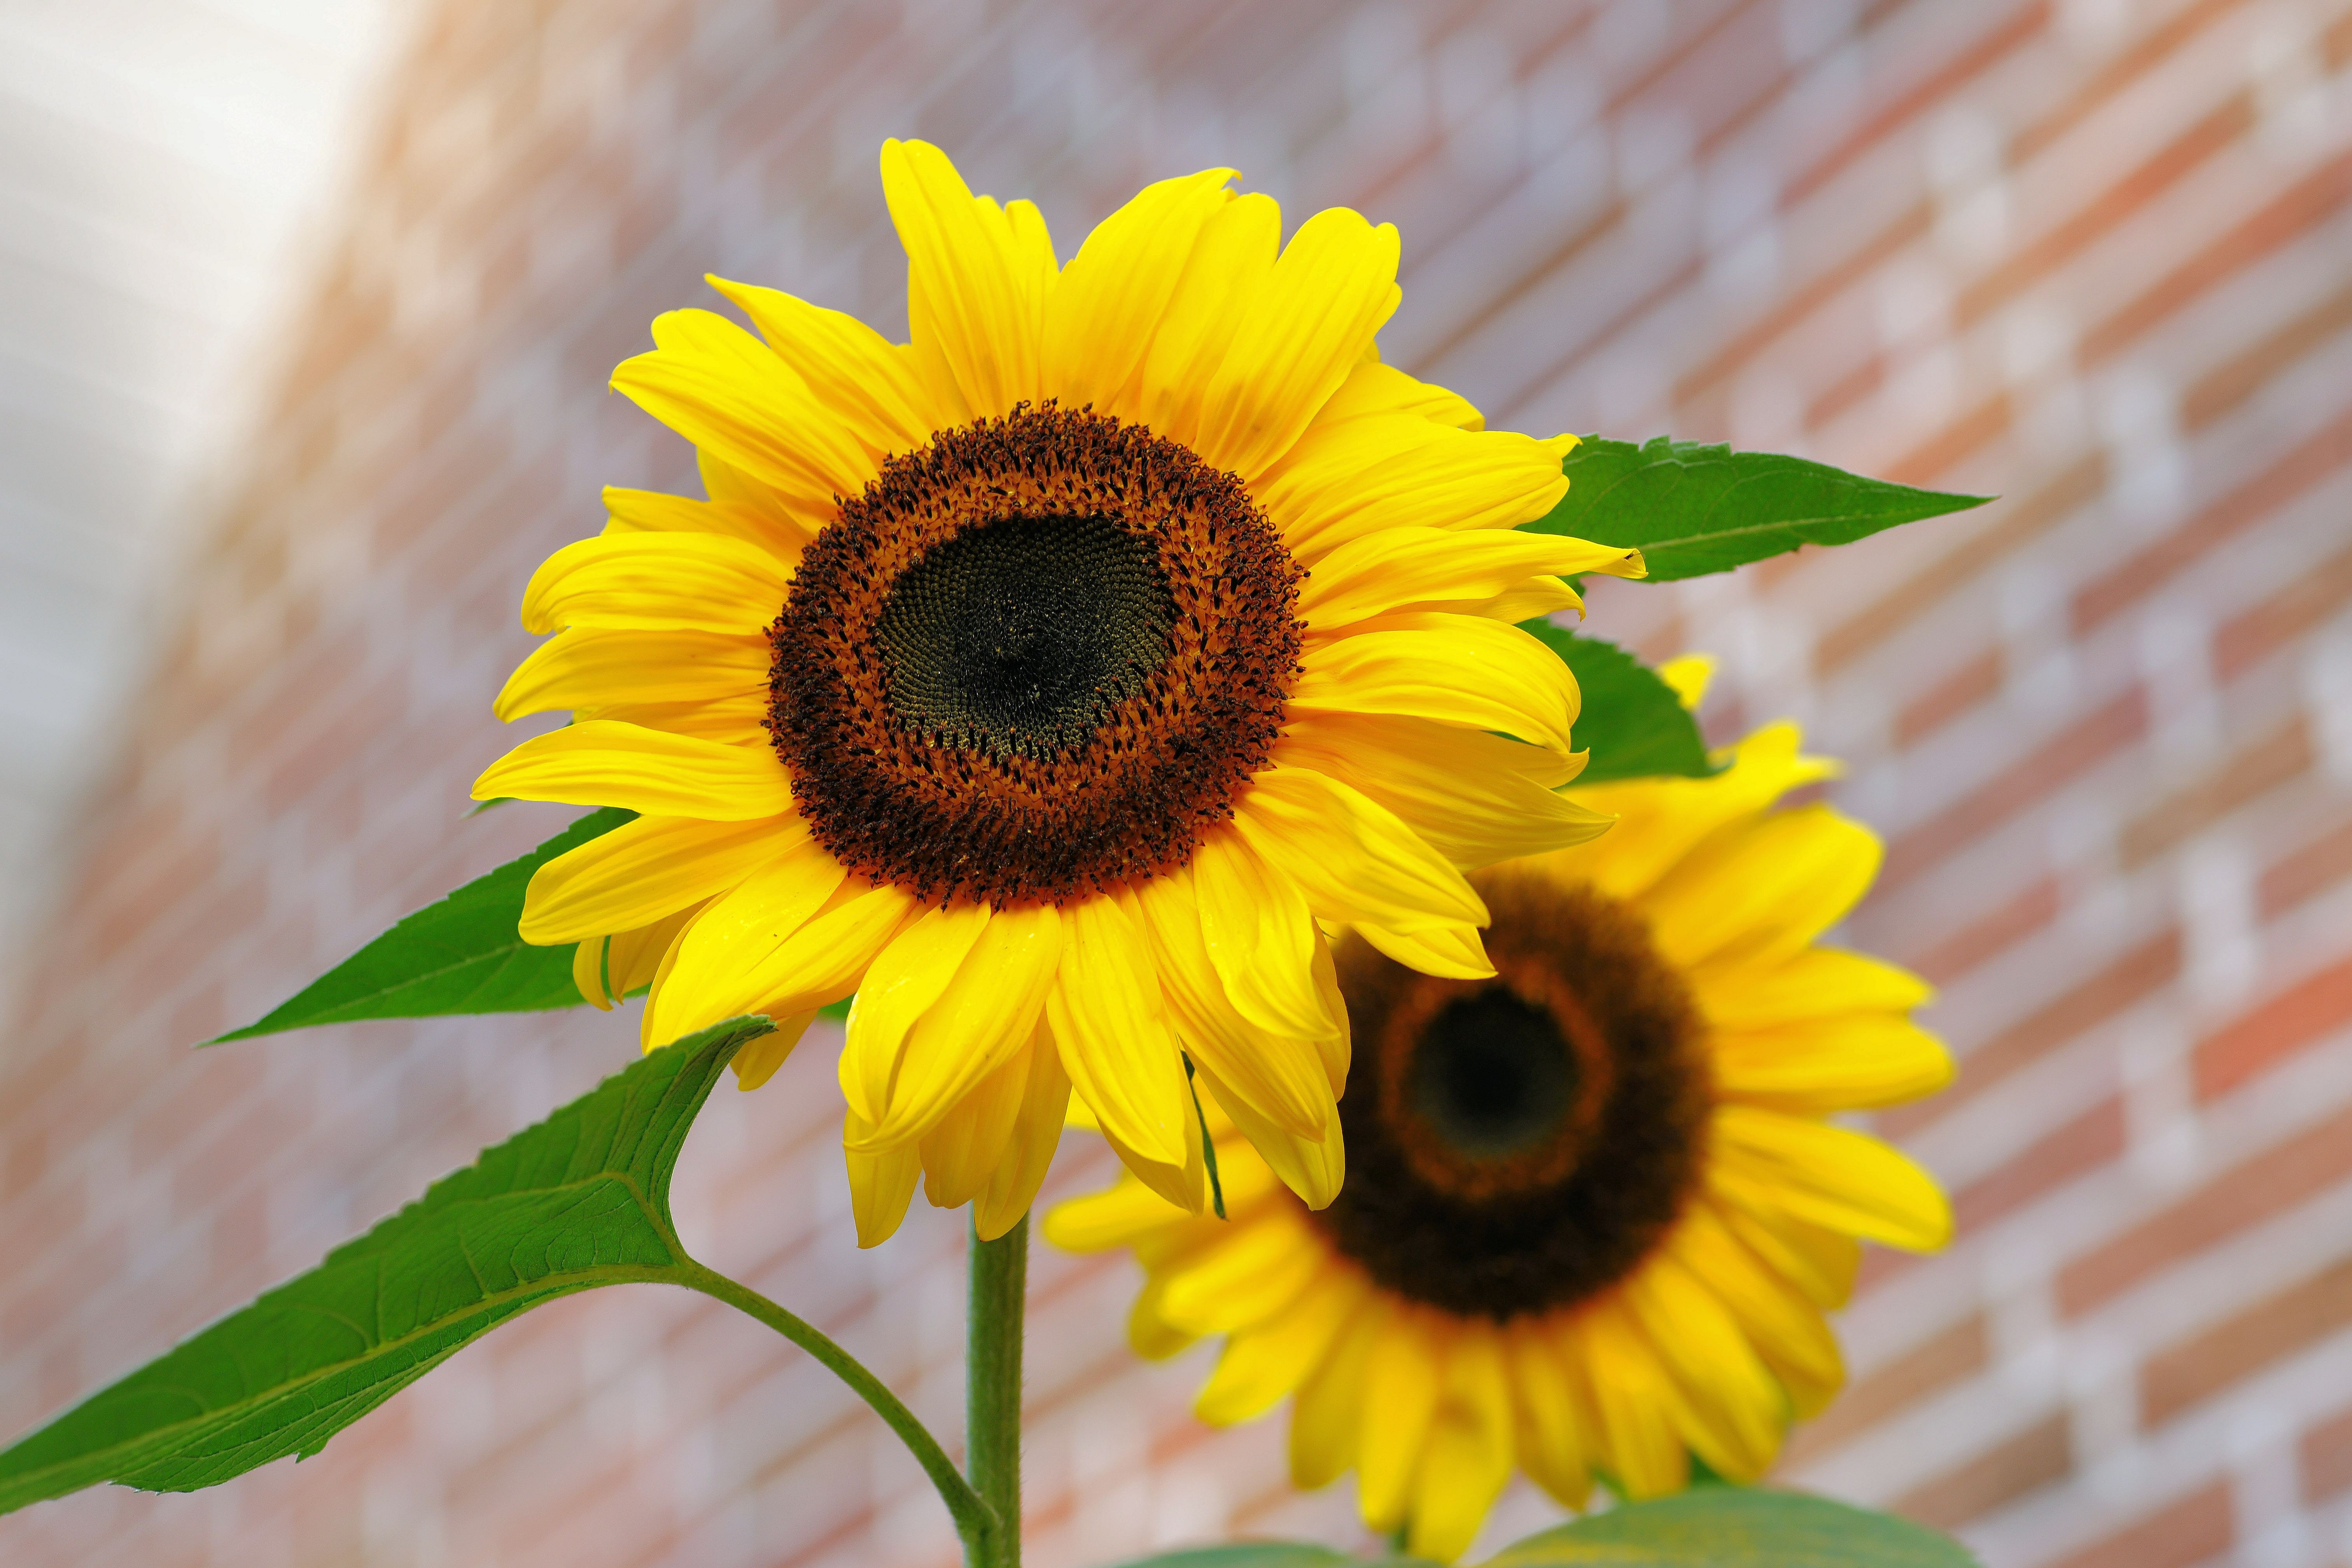
plant, flower, petal, bloom, summer, macro, botany, colorful, yellow, garden, flora, sunflower, flowers, close up, decorative, bright, beautiful, macro photography, flowering plant, daisy family, summer flower, helianthus annuus, sunflower seed, plant stem, land plant